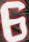
Number: 6